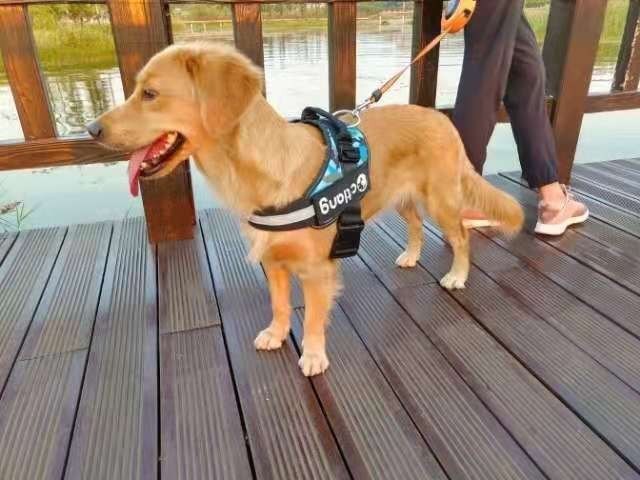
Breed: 5355-n000126-golden_retriever